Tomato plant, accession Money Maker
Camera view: horizontal (90 deg, fisheye); turntable rotation: 330 degrees
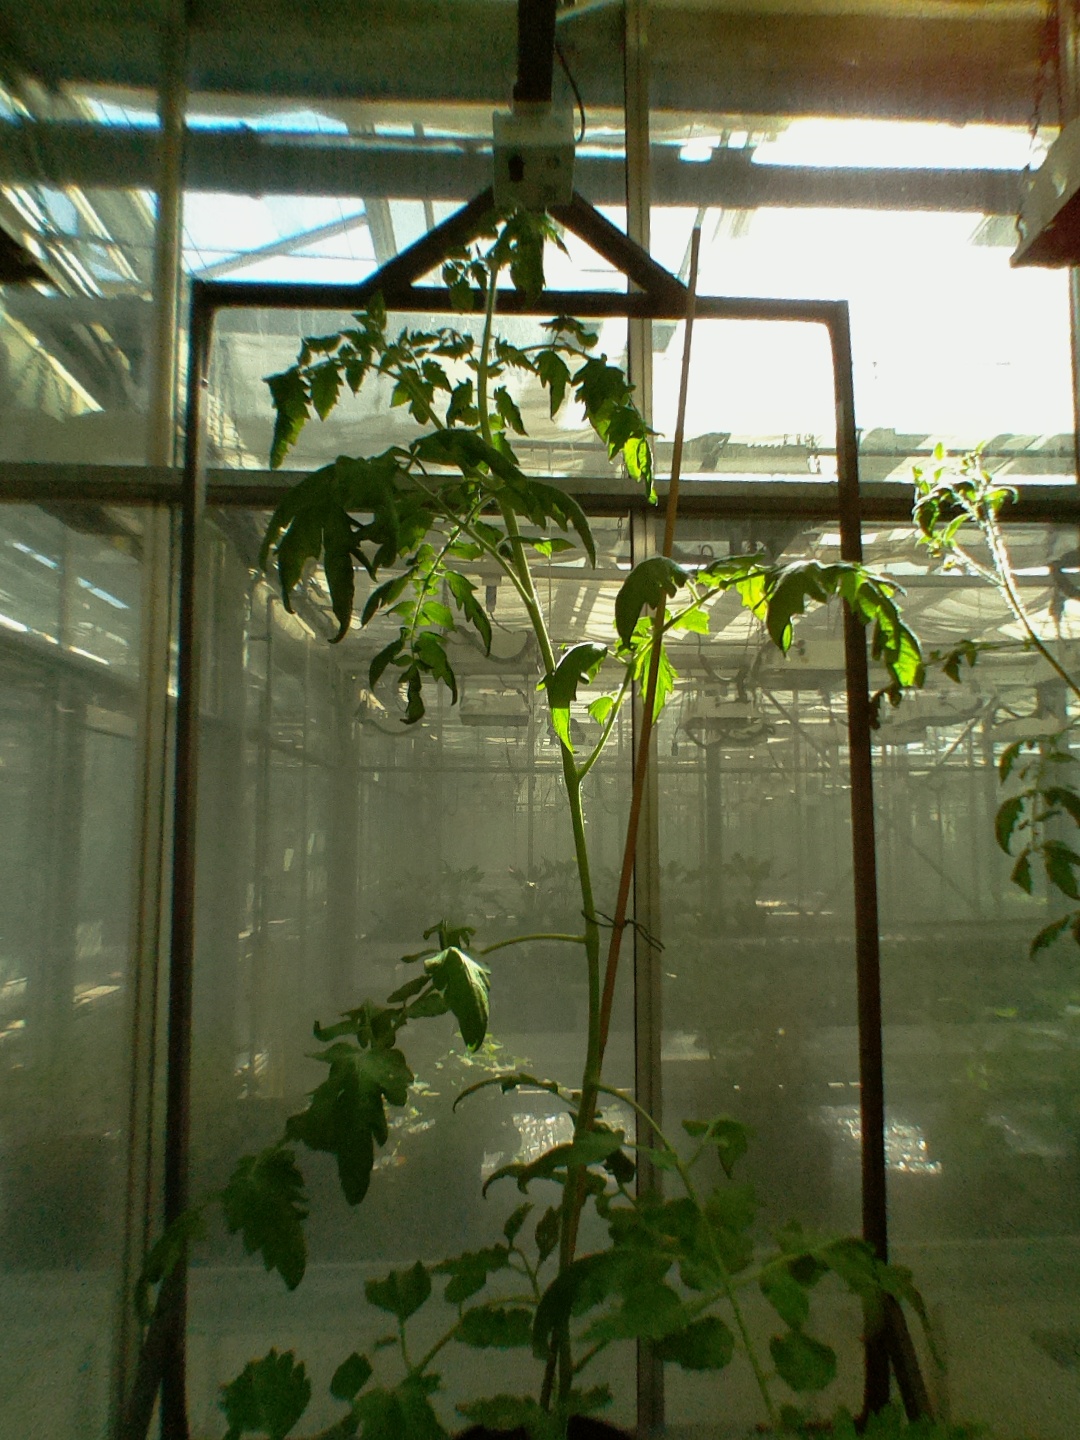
BBCH growth stage 52: 2 inflorescences visible